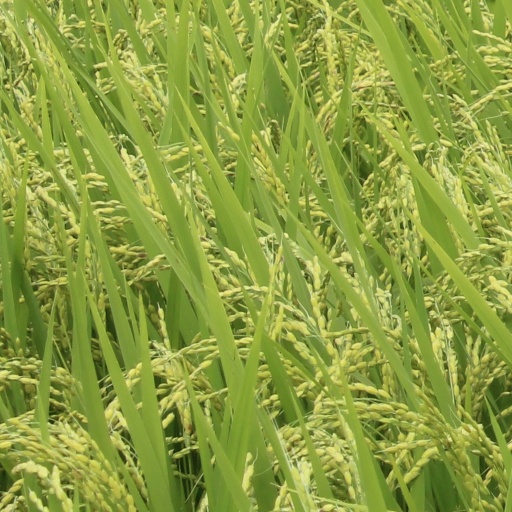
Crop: rice